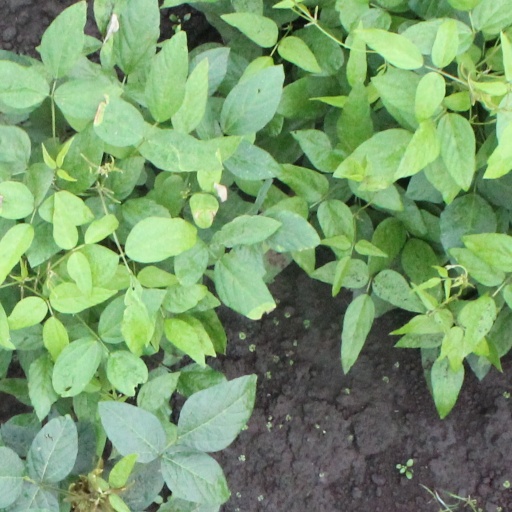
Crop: soybean